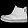
Label: Ankle boot